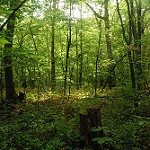
Label: forest